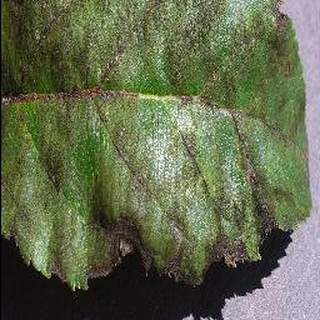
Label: apple_apple_scab